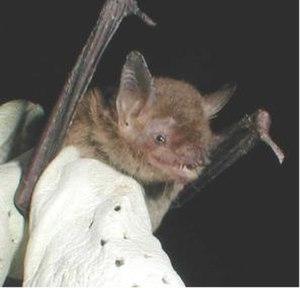
Myotis velifer est une espèce de chauves-souris de la famille des Vespertilionidae.